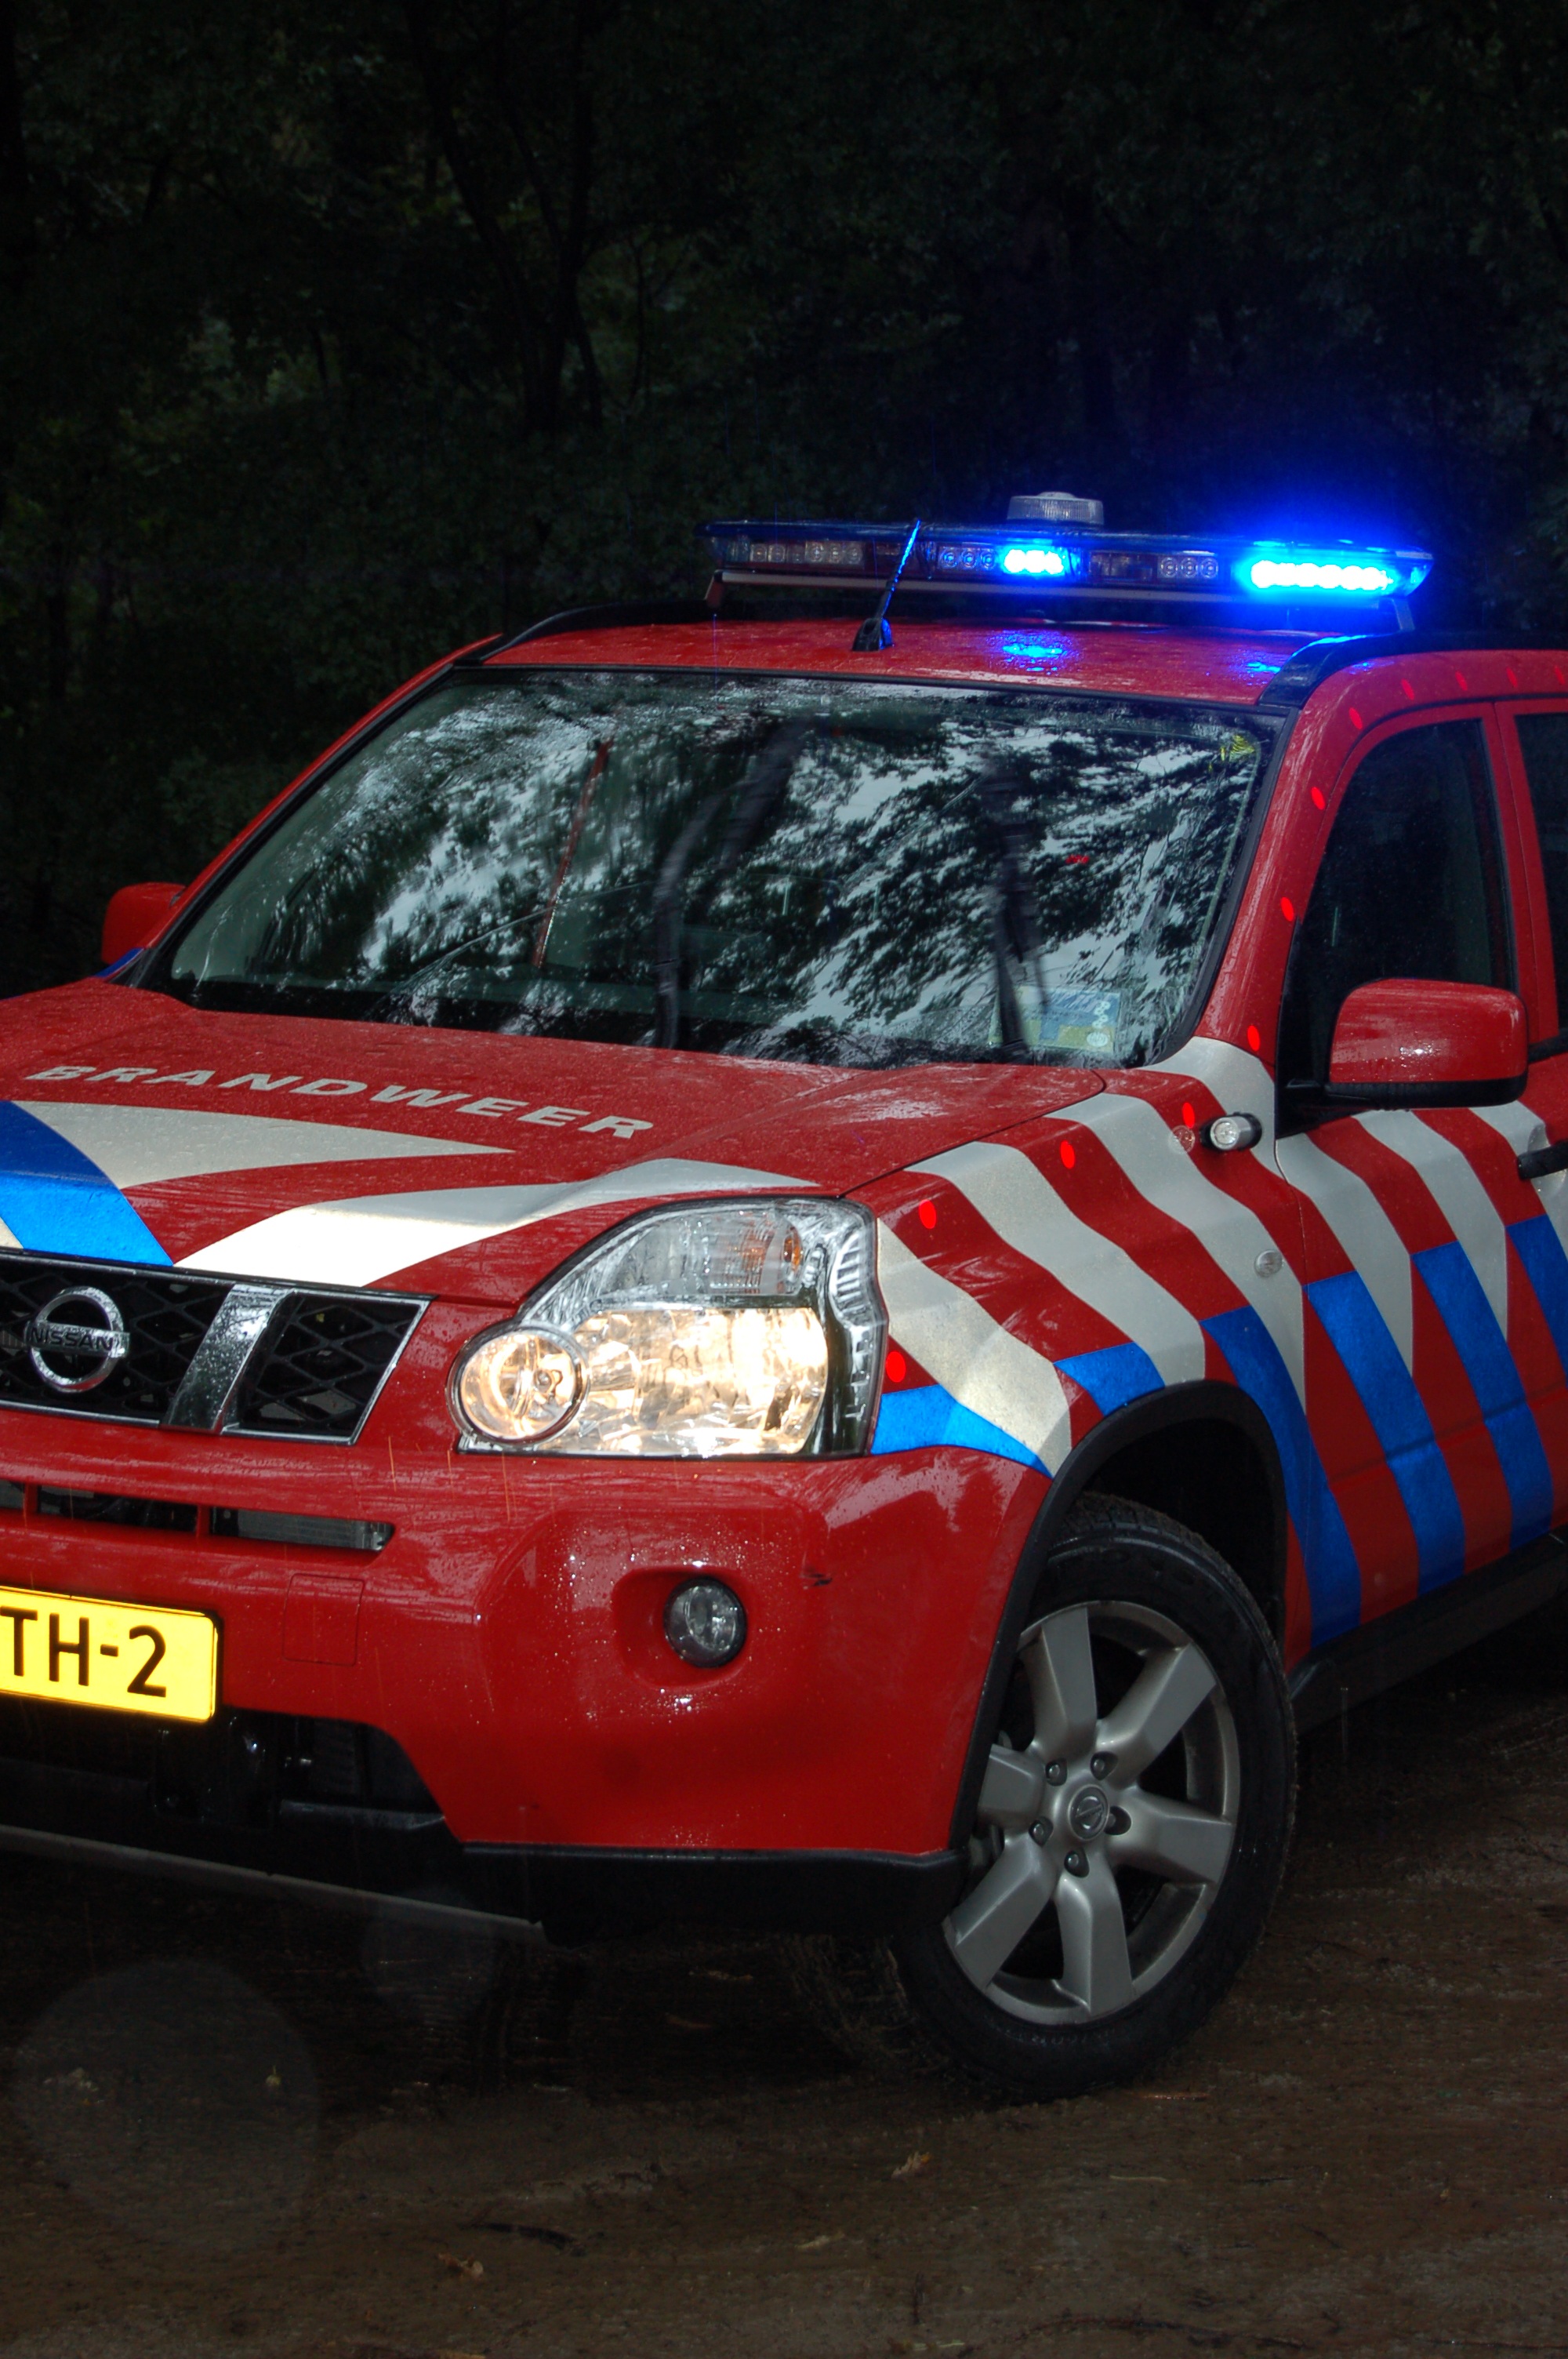
car, vehicle, fire, beacon, bumper, fire department, nissan, sport utility vehicle, land vehicle, automobile make, automotive exterior, vehicle registration plate, crossover suv